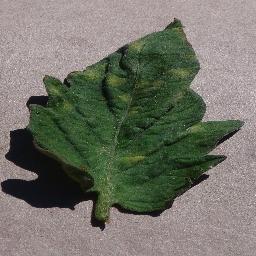
Label: Tomato___Leaf_Mold